Mark O'Meara

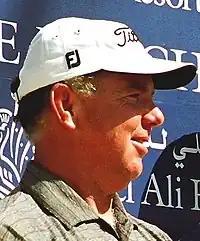
O'Meara in 2005

Mark Francis O'Meara (born January 13, 1957) is an American retired professional golfer. He was a tournament winner on the PGA Tour and around the world from the mid-1980s to the late 1990s. He spent nearly 200 weeks in the top-10 of the Official World Golf Ranking from their debut in 1986 to 2000. He won two major championships, the 1998 Masters Tournament and the 1998 Open Championship, becoming the oldest player to win two majors in one year. He was inducted into the World Golf Hall of Fame in 2015.